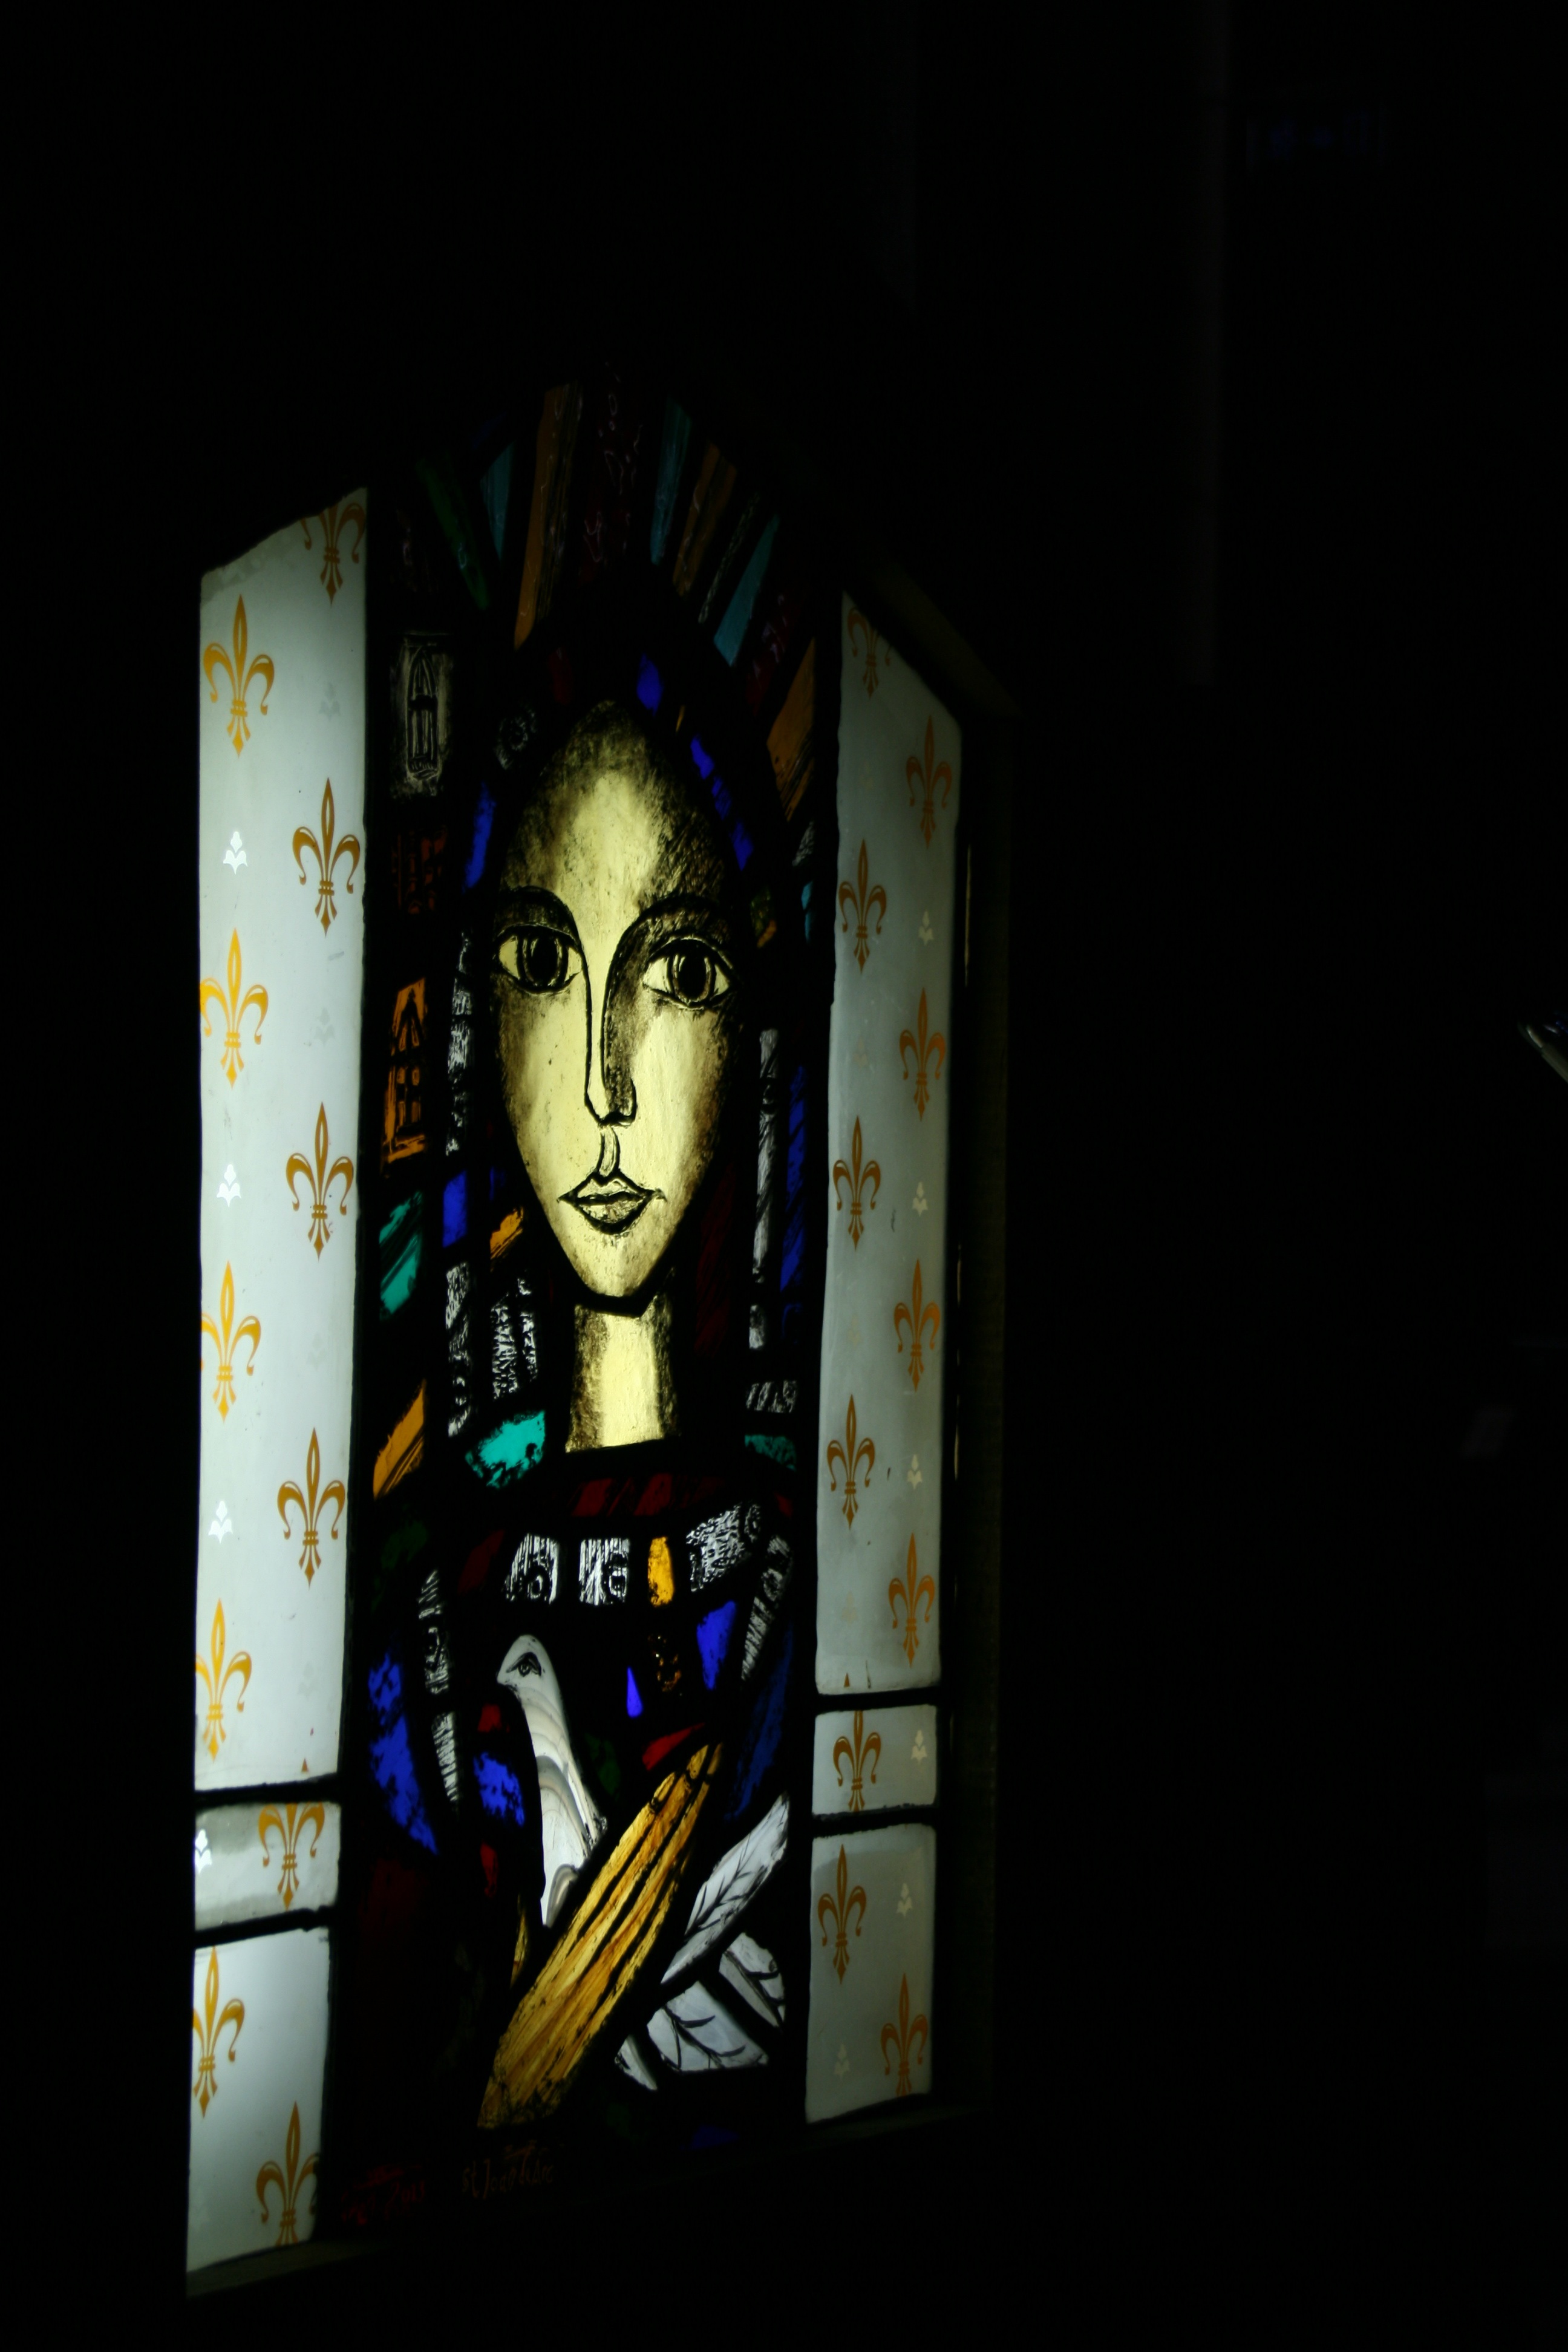
window, glass, religion, darkness, church, stained glass, catholic, art, image, modern art, album cover